Māngere Bridge (suburb)

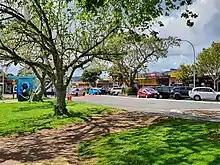
The Māngere Bridge Village, which developed in the 1950s and 1960s

Plans for a bridge spanning the Māngere Inlet began in 1866, when a company was formed to investigate a crossing between Māngere and Onehunga, funded by a grant provided by the Auckland provincial government. In 1872, a commission was created by the Auckland Provincial Council to investigate the creation of a bridge south of Onehunga. In 1875, the first Māngere Bridge was opened, leading to Māngere Bridge being one of the first areas of Māngere to develop suburban housing. In the latter 19th century, Māngere Bridge was well-known for wheat, and produced oats, barley, potatoes and cattle for the growing settlement of Auckland. The postal service reached Māngere Bridge in 1878, and by 1883 the first shop was operating at Māngere Bridge, on the corner of corner of Kiwi Esplanade and Coronation Road. 1886 saw the first post office open in Māngere Bridge, and in August 1890 the Māngere Bridge School opened (previously the Māngere Central School served the area). Further land was returned to Waikato tribes in 1890, where a cottage was built for King Tāwhiao, which housed family members of the king visiting Auckland, or family members being educated at schools in Auckland, such as Mahuta Tāwhiao, Tumate Mahuta and Tonga Mahuta.